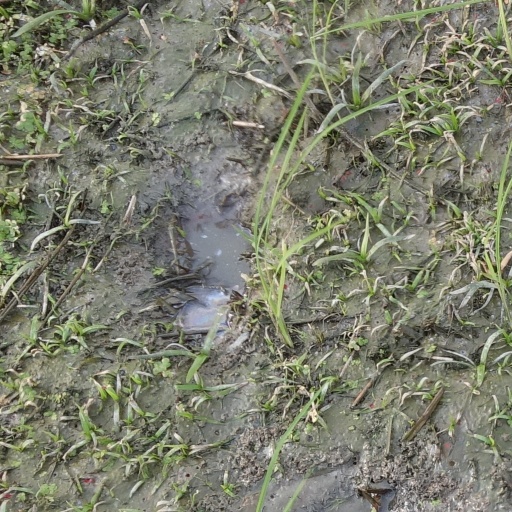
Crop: rice